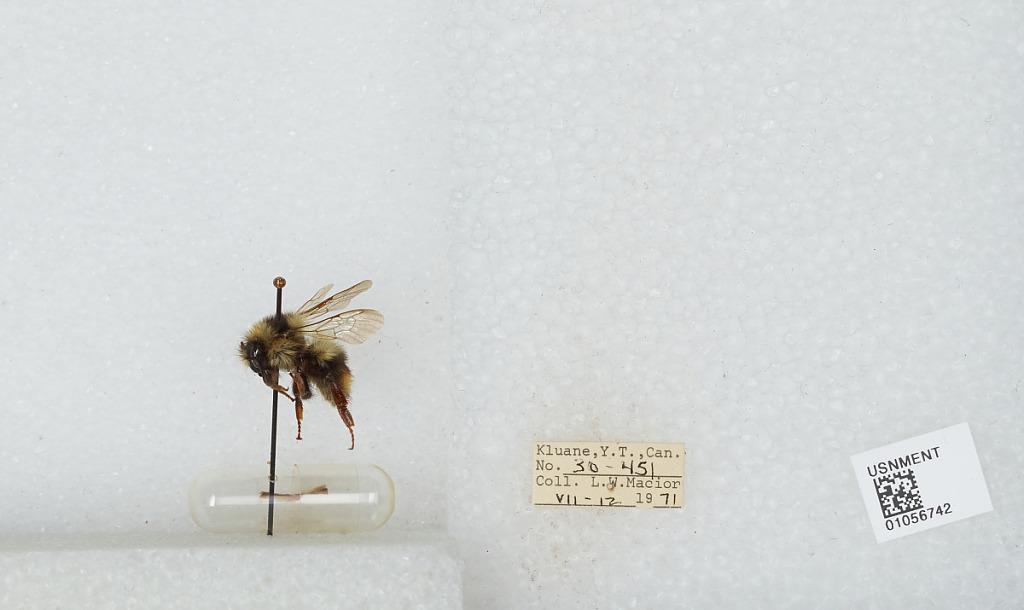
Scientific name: Bombus bifarius nearcticus
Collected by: L. Macior
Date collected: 1971-7-12
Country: Canada
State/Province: Yukon Territory
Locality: Kluane
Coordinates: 60.75, -139.5